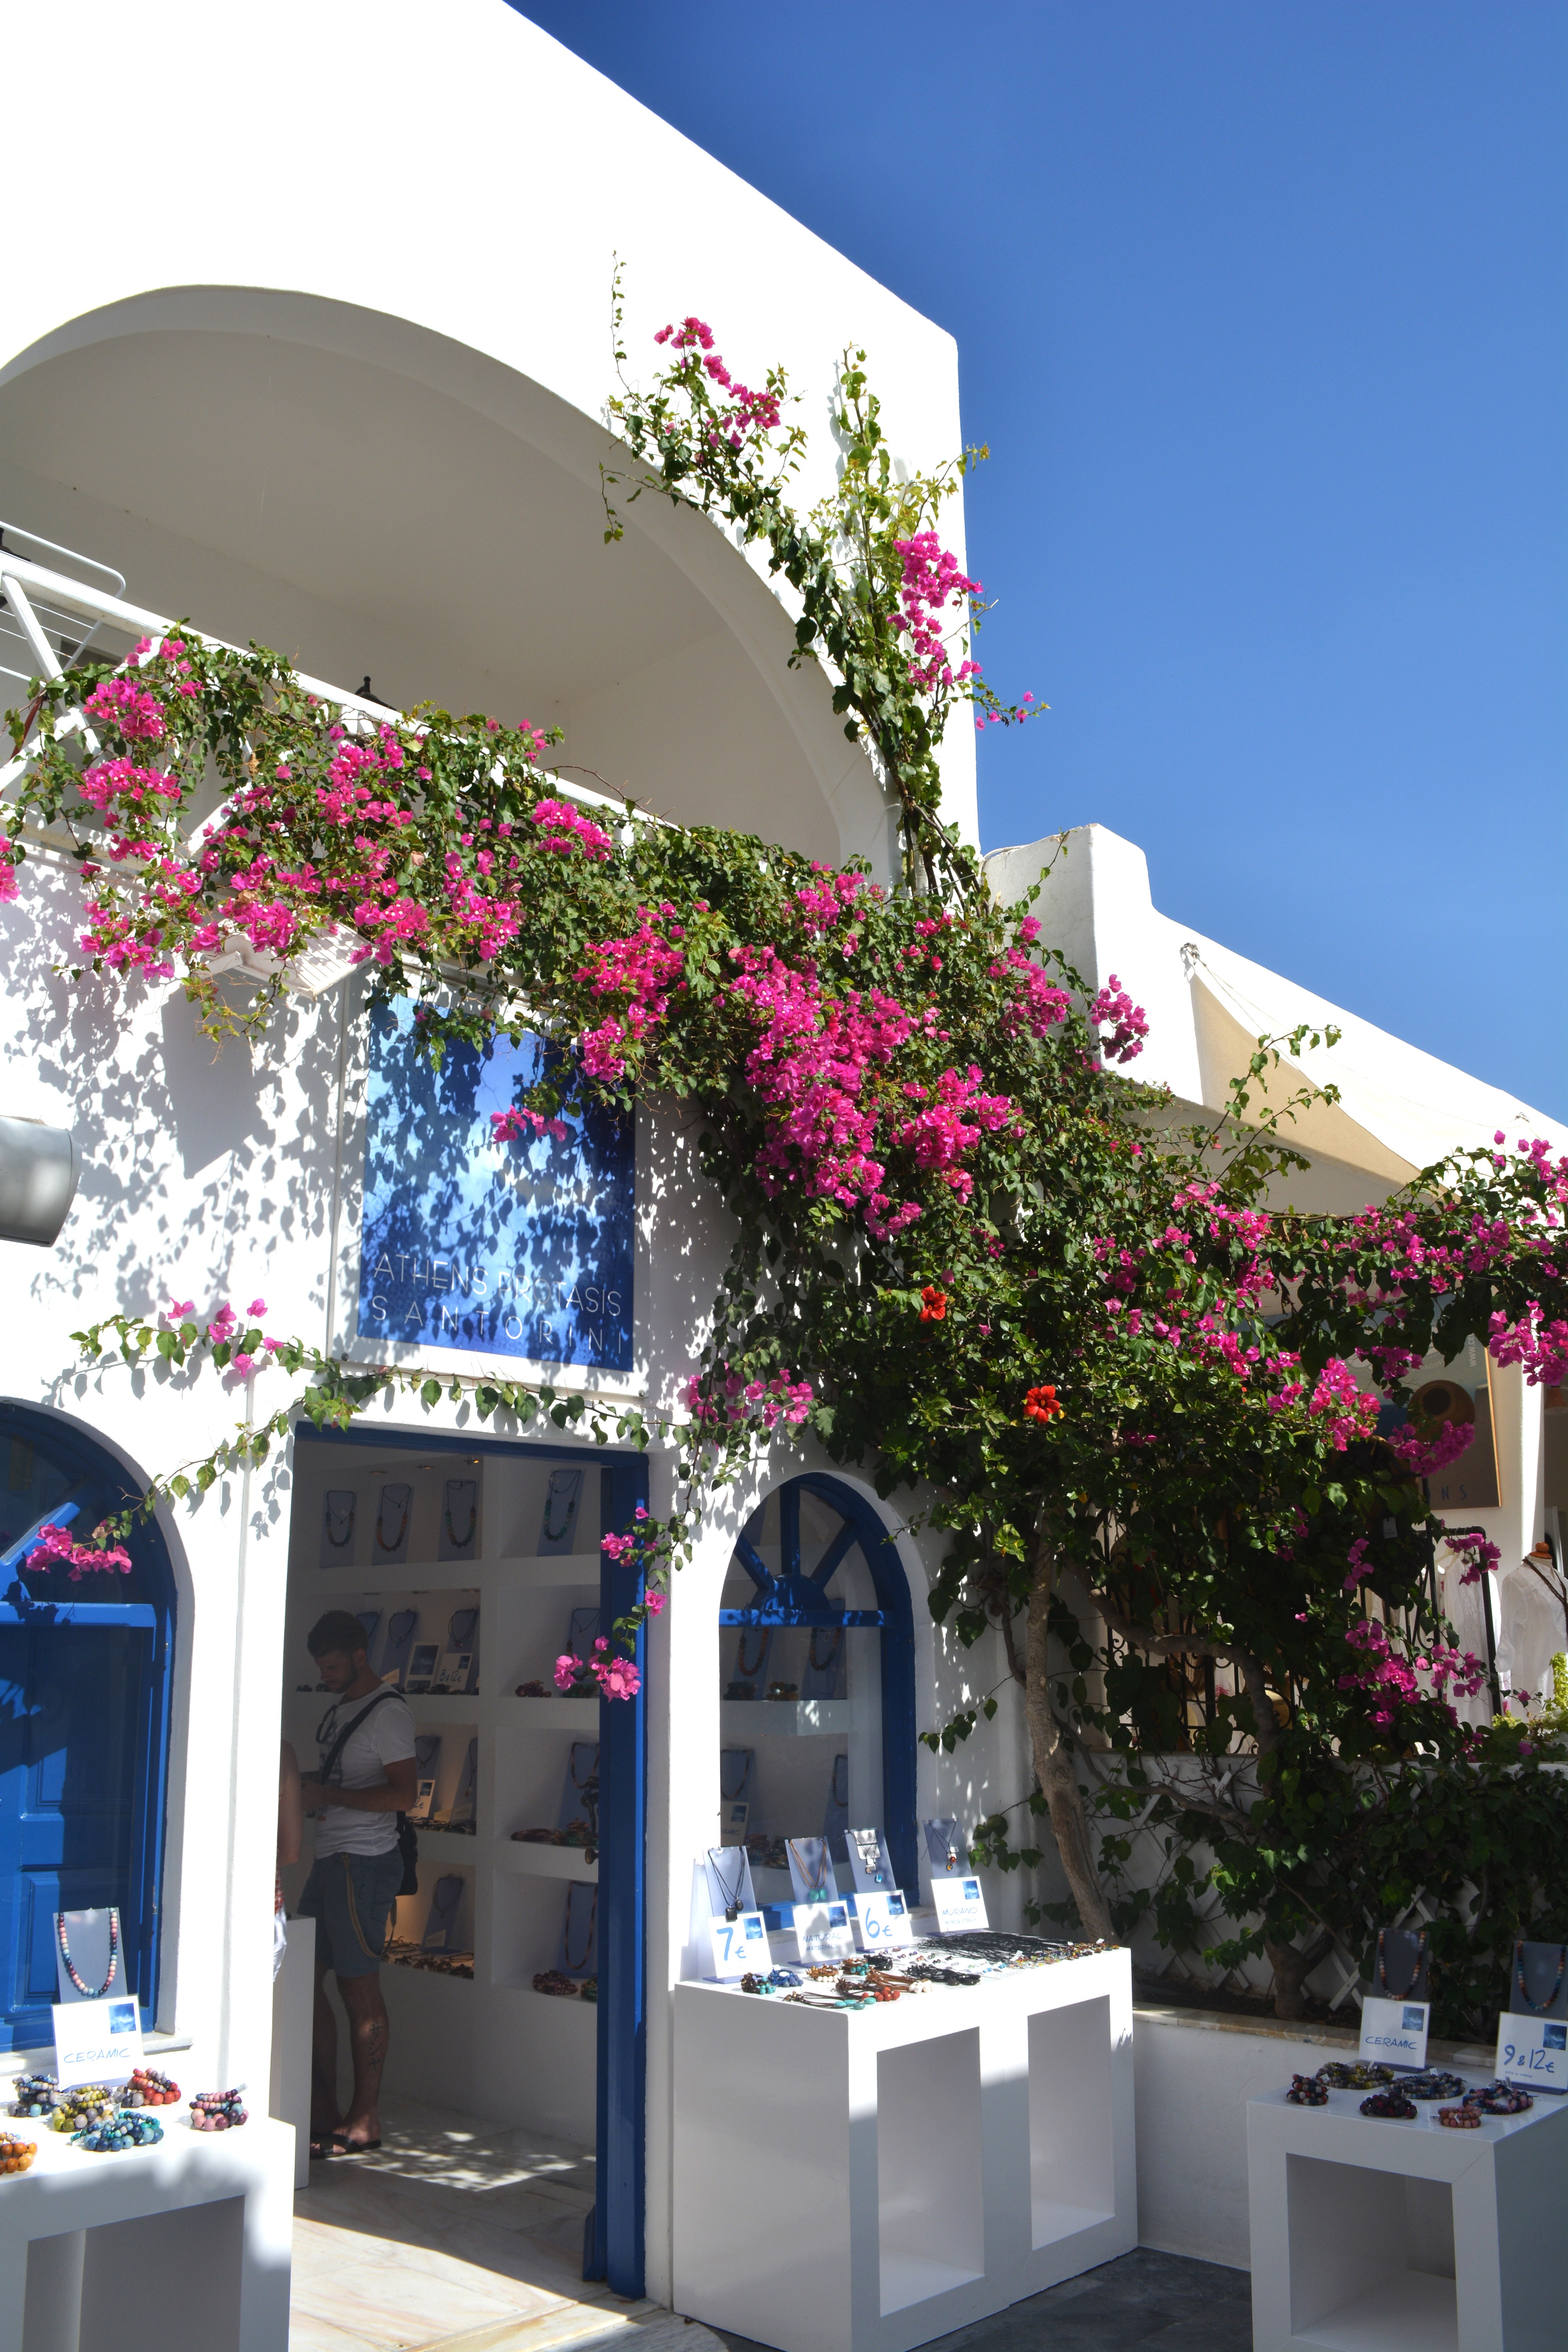
flower, restaurant, facade, santorini, greece, white houses